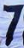
Number: 7